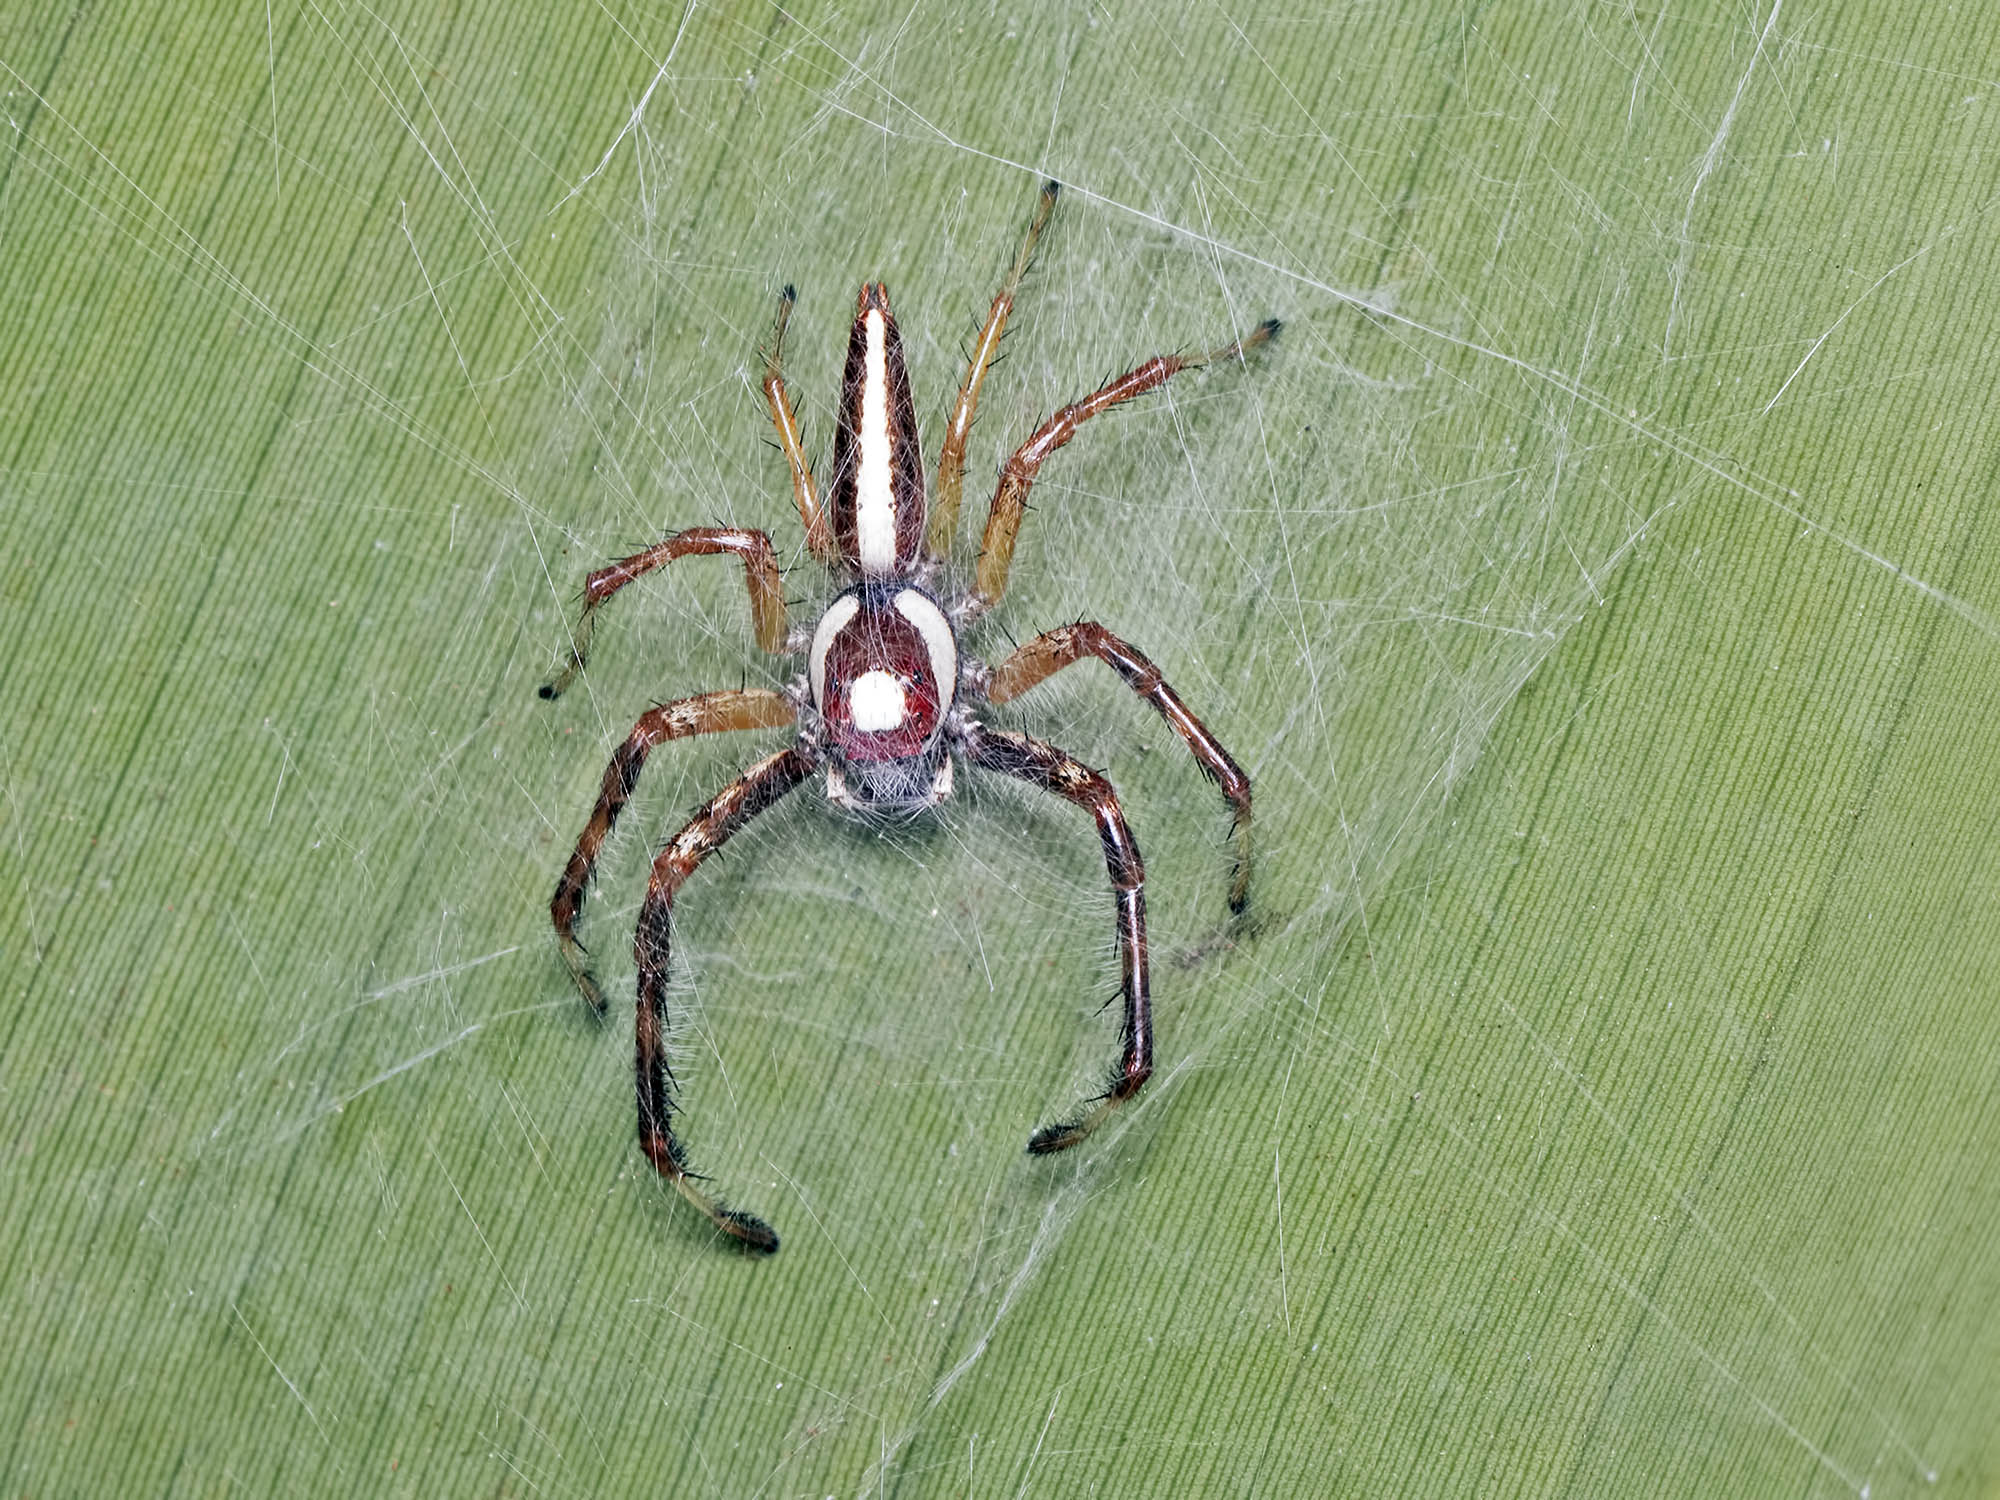
fauna, invertebrate, close up, spider, arachnid, india, arthropoda, arachnida, araneae, chelicerata, araneomorphae, ariansuresh, animalia, chennai, tamilnadu, dionycha, jumpingspider, salticoidea, salticidae, plexippinae, plexippini, telamonia, eumetazoa, macro photography, arthropod, european garden spider, araneus, orb weaver spider